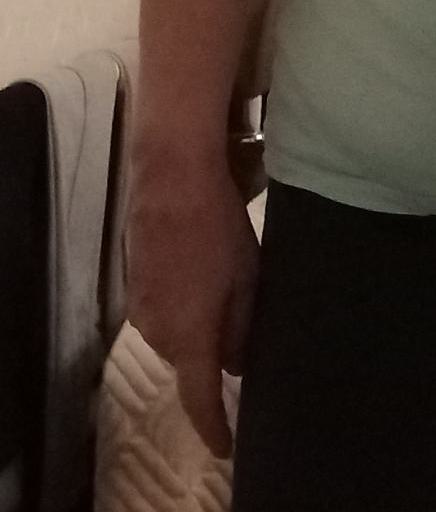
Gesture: no_gesture